Cain's Book

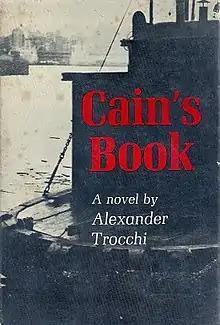
First edition (publ. Grove Press)

Cain's Book is a 1960 novel by Scottish beat writer Alexander Trocchi. A "roman à clef", it details the life of Joe Necchi, a heroin addict and writer, who is living and working on a scow on the Hudson River in New York.